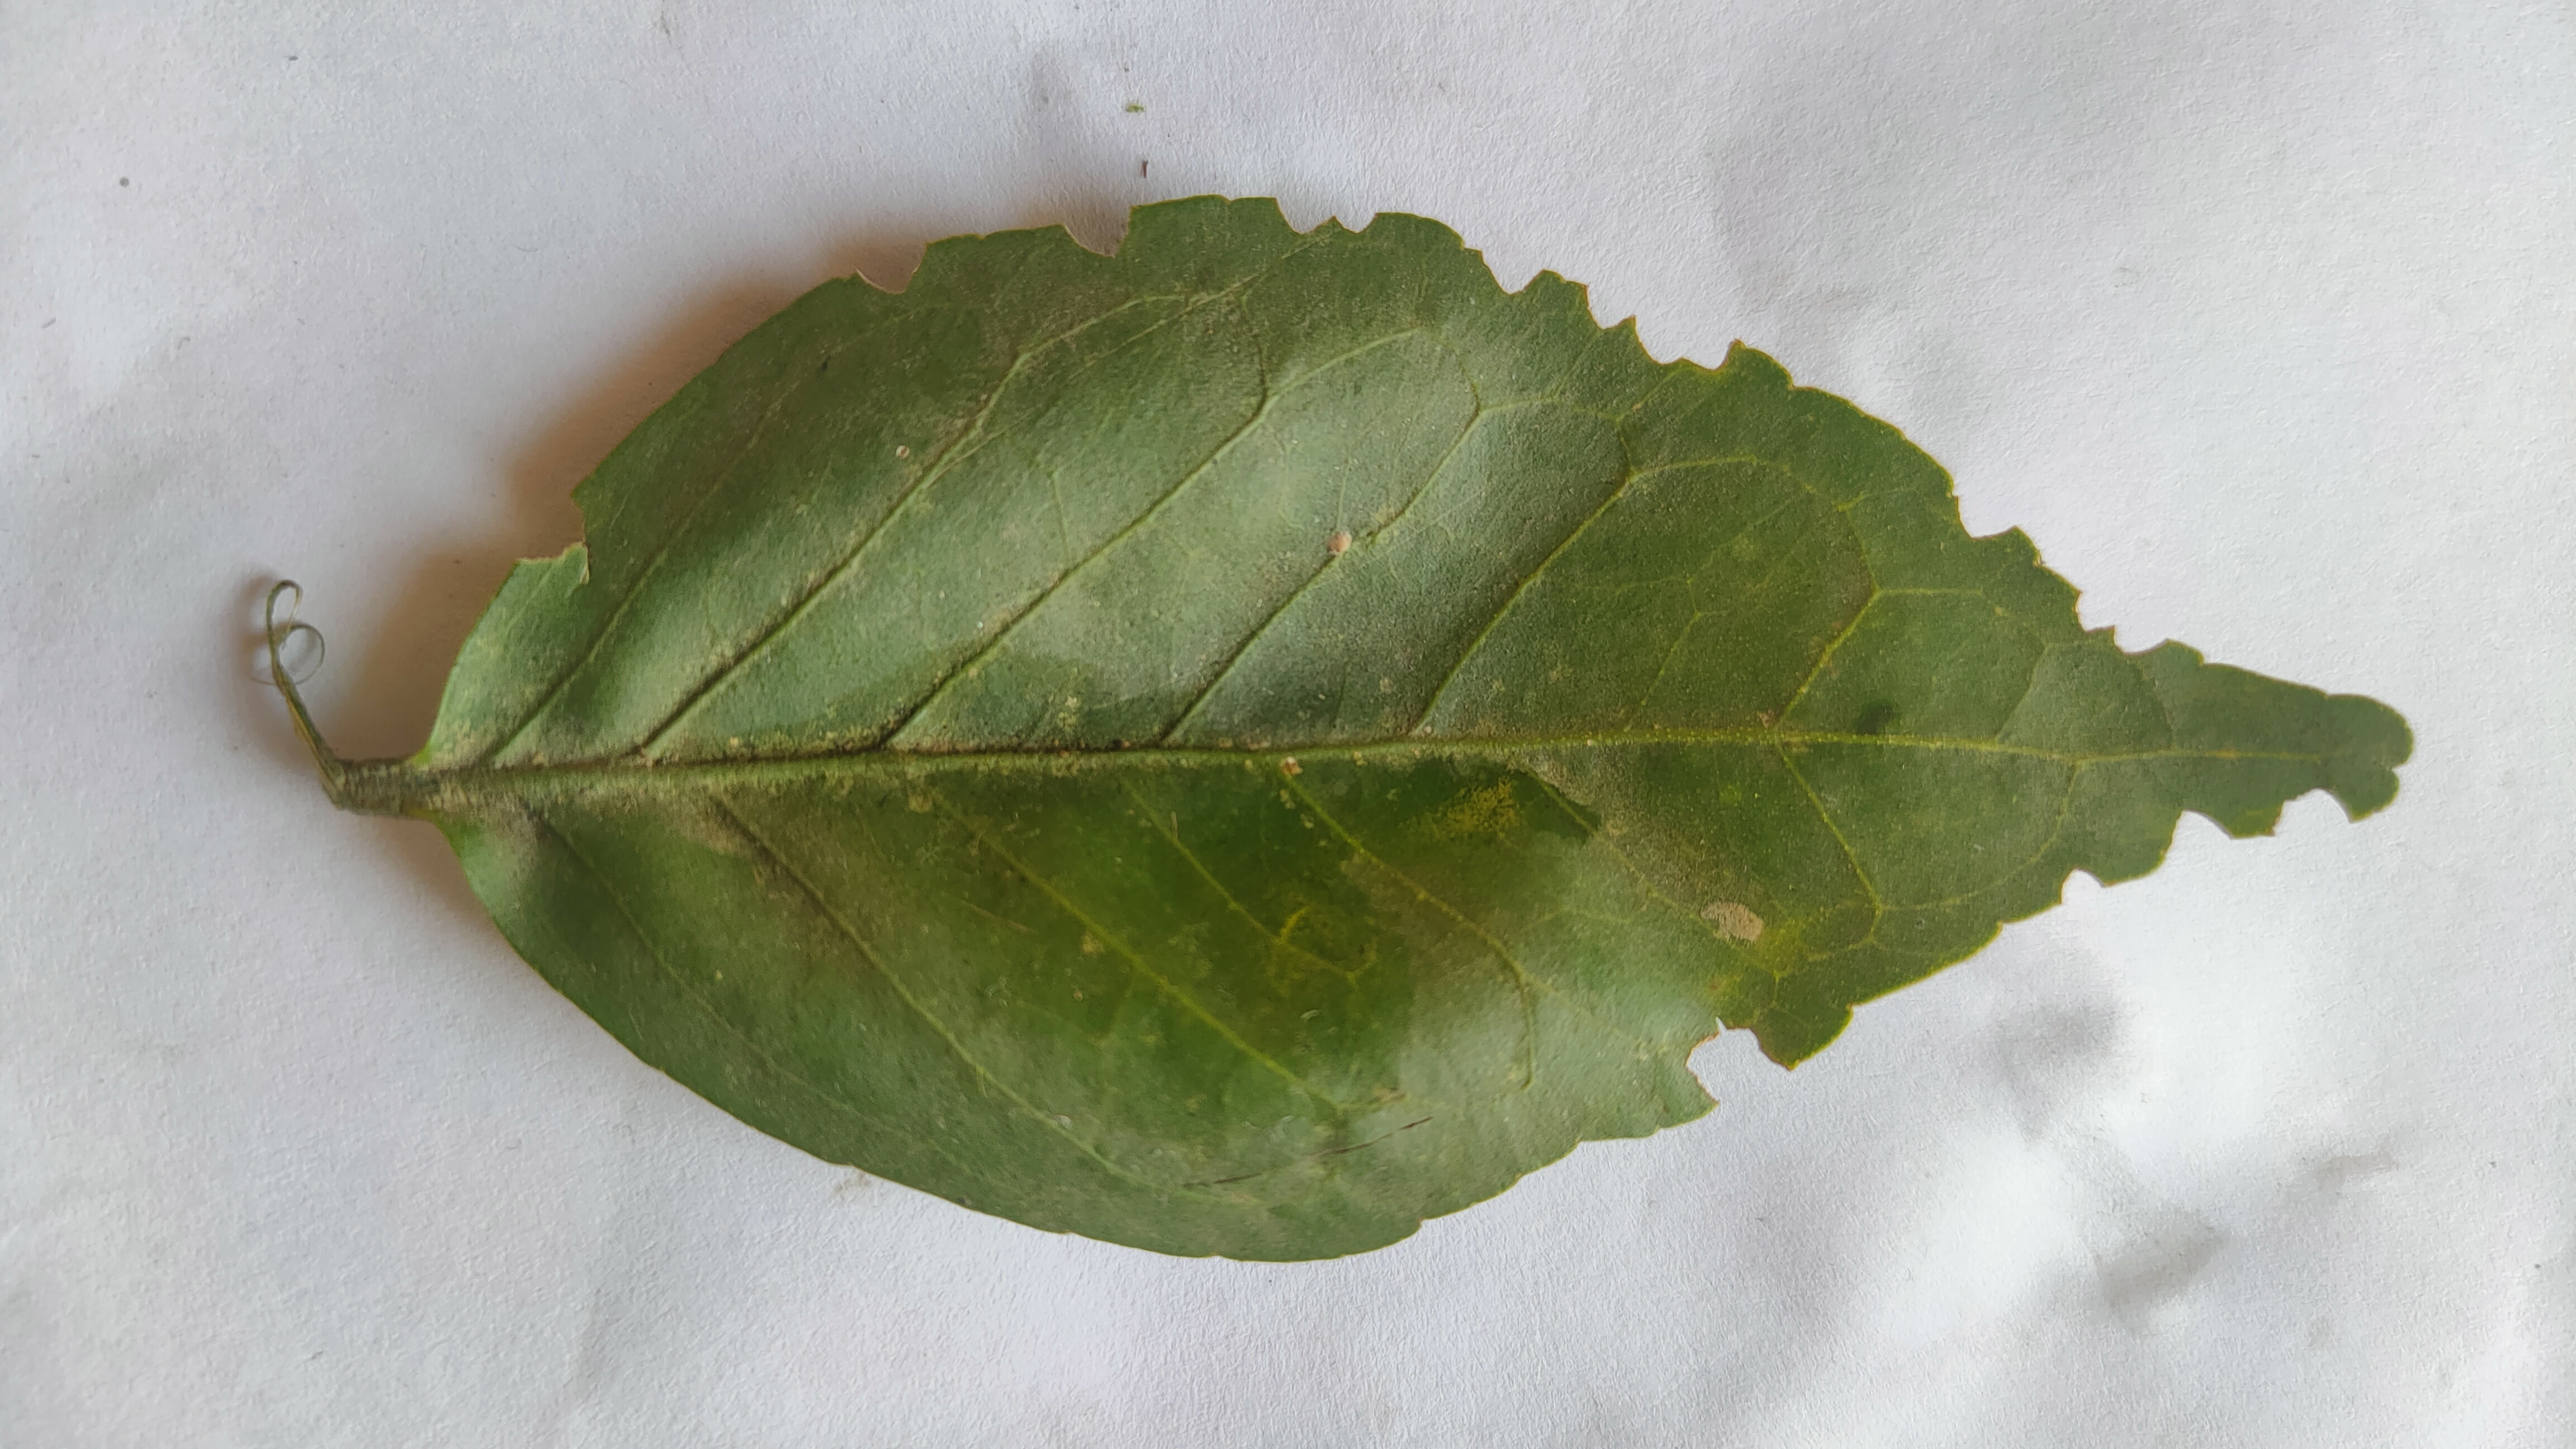
Leaf variety: Aegle marmelos